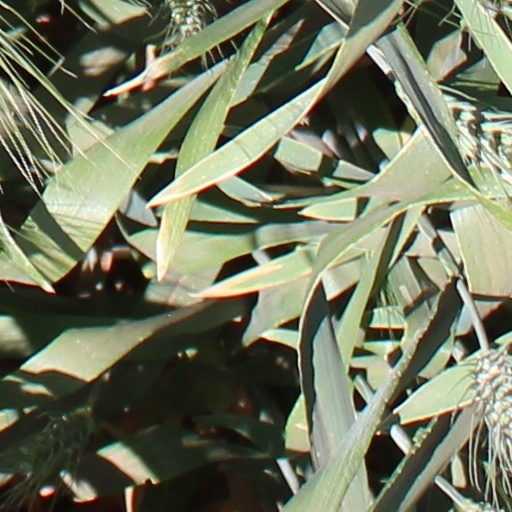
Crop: wheat